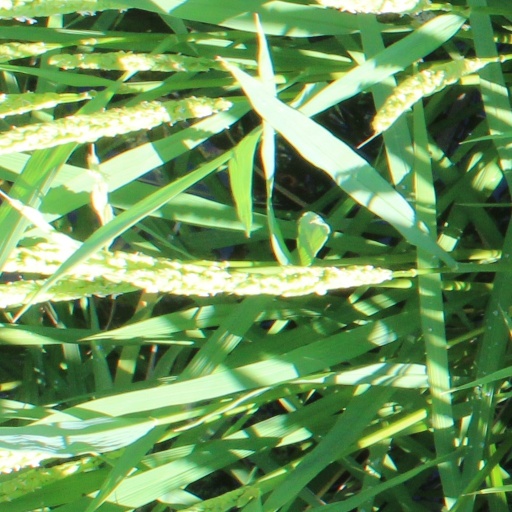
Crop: rice